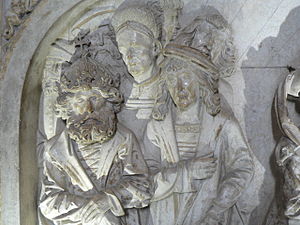
Liudolfingerne / Liudolfingernes konger og kejsere / Henrik 2.
Detalje fra Henry 2.'s grav i Bambergs Katedral
Liudolfingerne også kaldet det Ottonske dynasti var et saksisk dynasti af tyske monarker, der regerede fra 919 til 1024. Slægtens navn kommer fra dets tidligste kendte medlem grev Liudolf. Betegenelsen det Ottonske dynasti kommer af at tre af dets konger og tysk-romerske kejsere bar navnet Otto, hvor særligt den første kejser Otto den Store efterlod sig et væsentligt minde. Det er også kendt som det Saksiske dynasti efter familiens oprindelse i det tyske stammehertugdømme Sachsen. Liudolfingernes herskere var efterfølgere til den germanske konge Konrad 1., der var den eneste germanske konge, der regerede i Østfranken efter Karolingerne og før dette dynasti.